2022 Folds of Honor QuikTrip 500

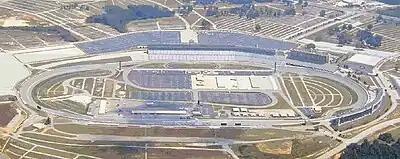
Atlanta Motor Speedway, the track where the race was held.

Atlanta Motor Speedway (formerly Atlanta International Raceway) is a track in Hampton, Georgia, 20 miles (32 km) south of Atlanta. It is a quad-oval track with a seating capacity of 111,000. It opened in 1960 as a standard oval. In 1994, 46 condominiums were built over the northeastern side of the track. In 1997, to standardize the track with Speedway Motorsports' other two ovals, the entire track was almost completely rebuilt. The front stretch and back stretch were swapped, and the configuration of the track was changed from oval to quad-oval. The project made the track one of the fastest on the NASCAR circuit.